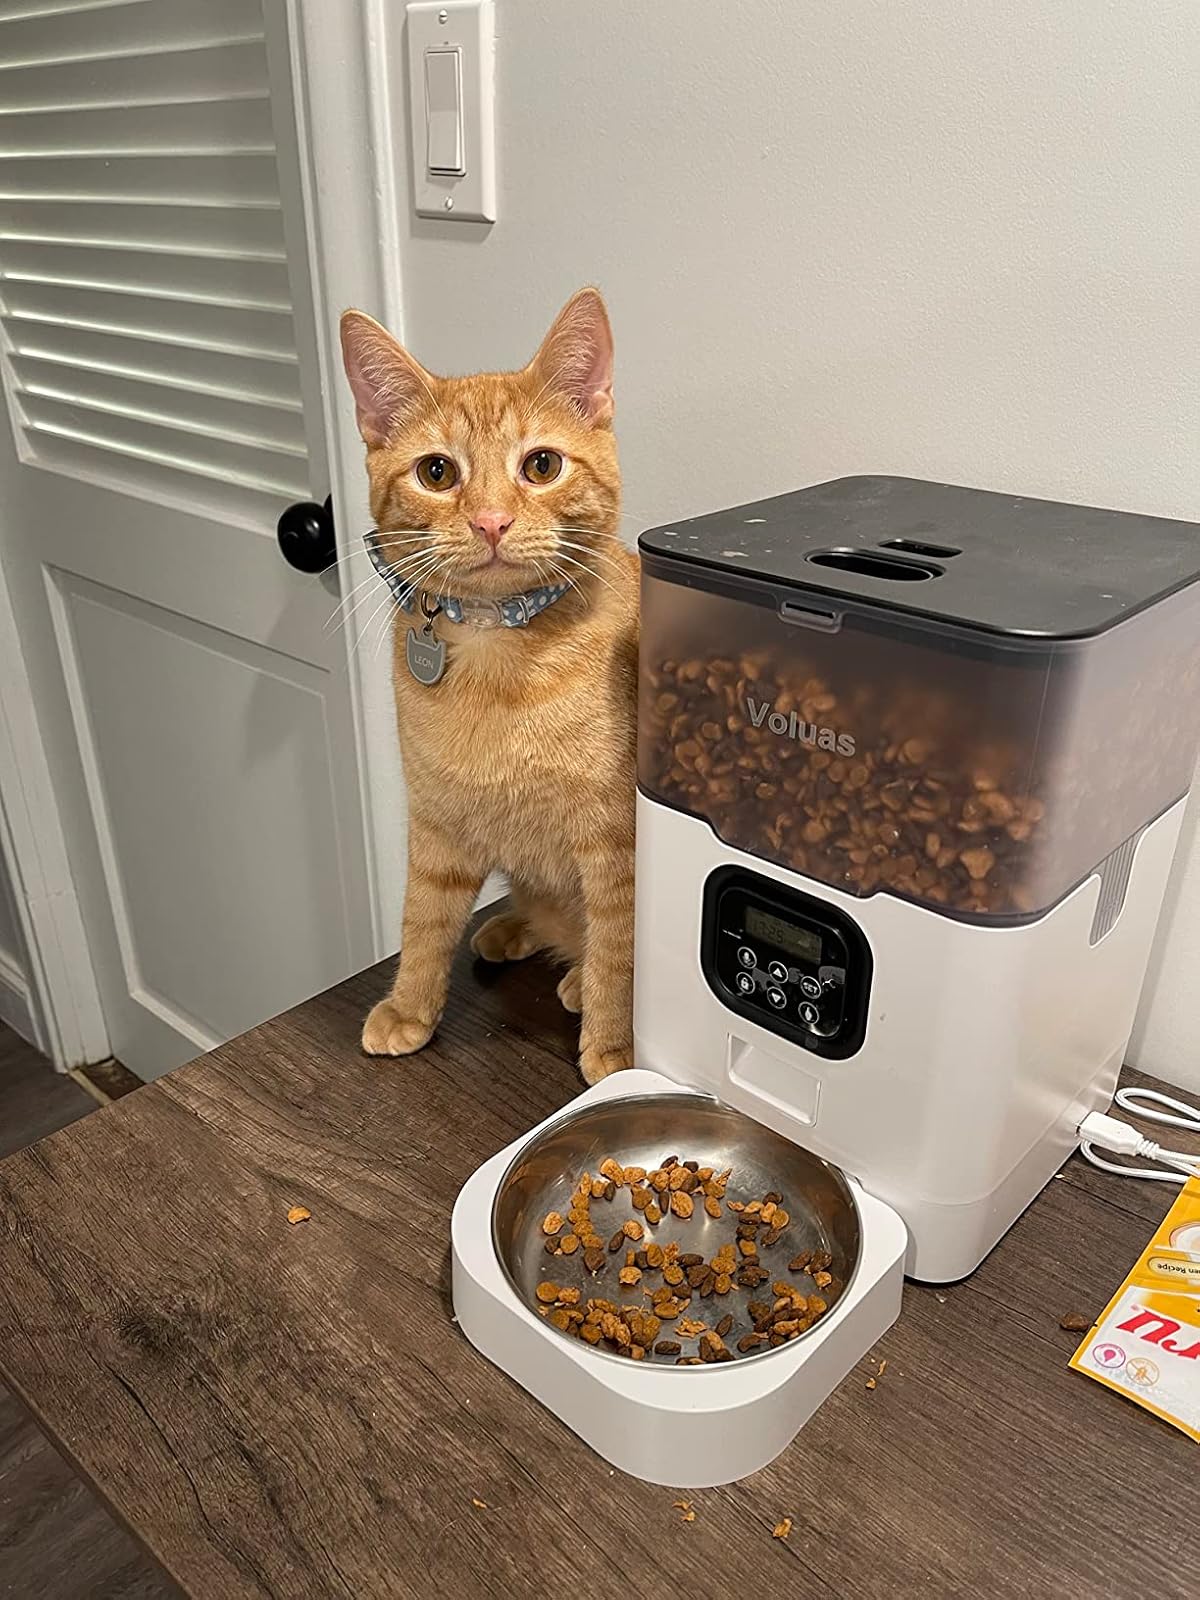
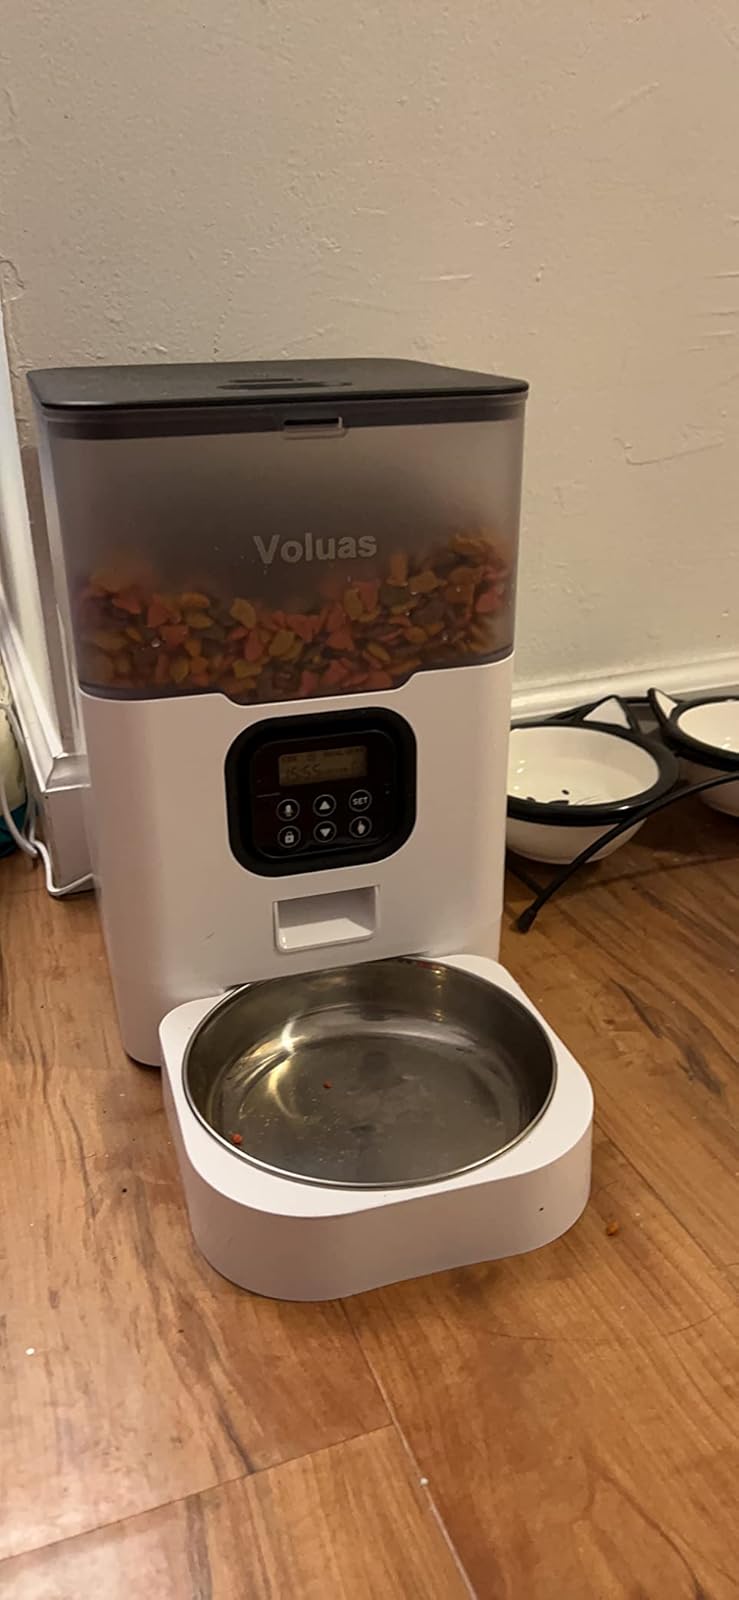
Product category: items_feeder
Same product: yes